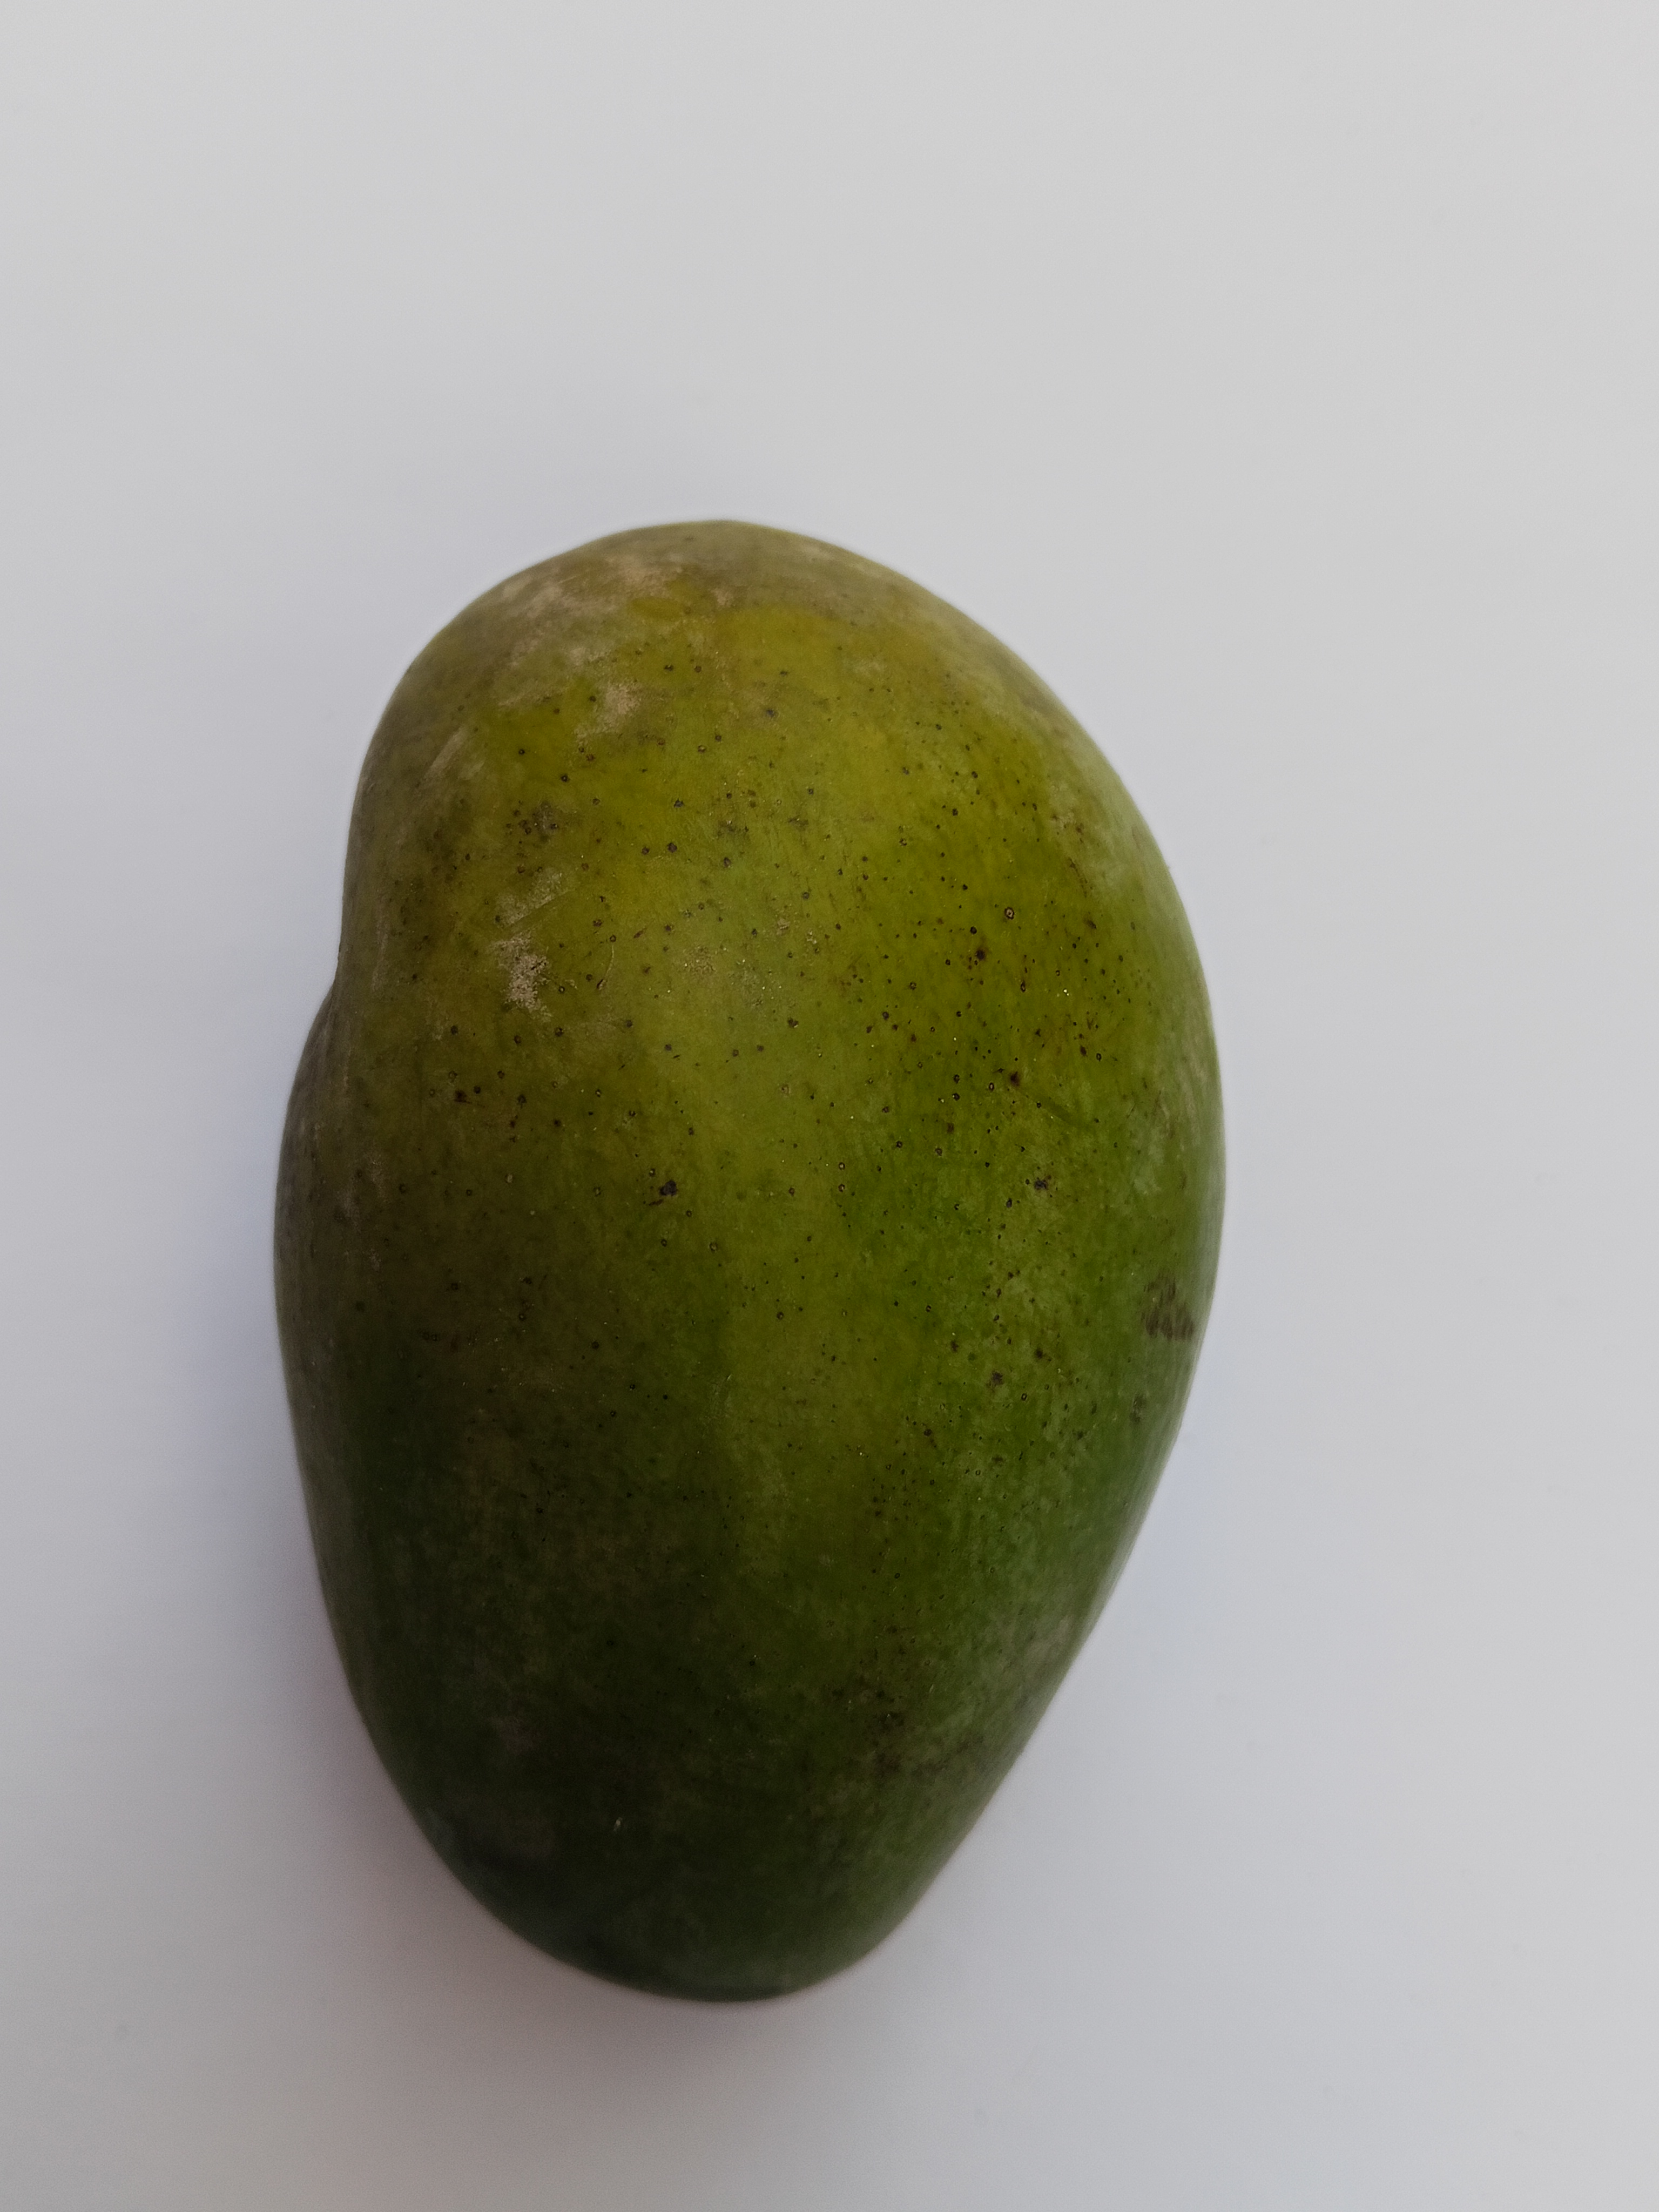
Mango variety: Amrapali